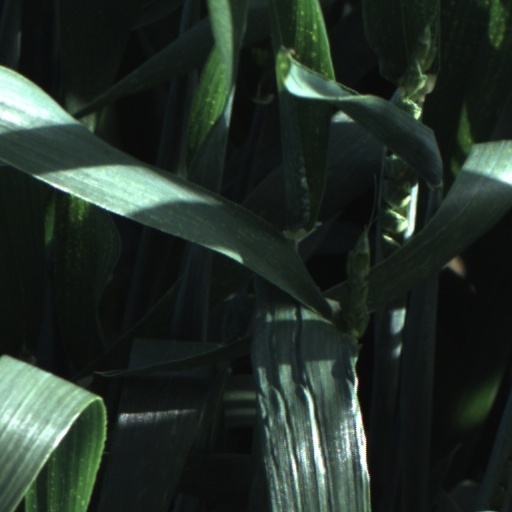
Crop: wheat